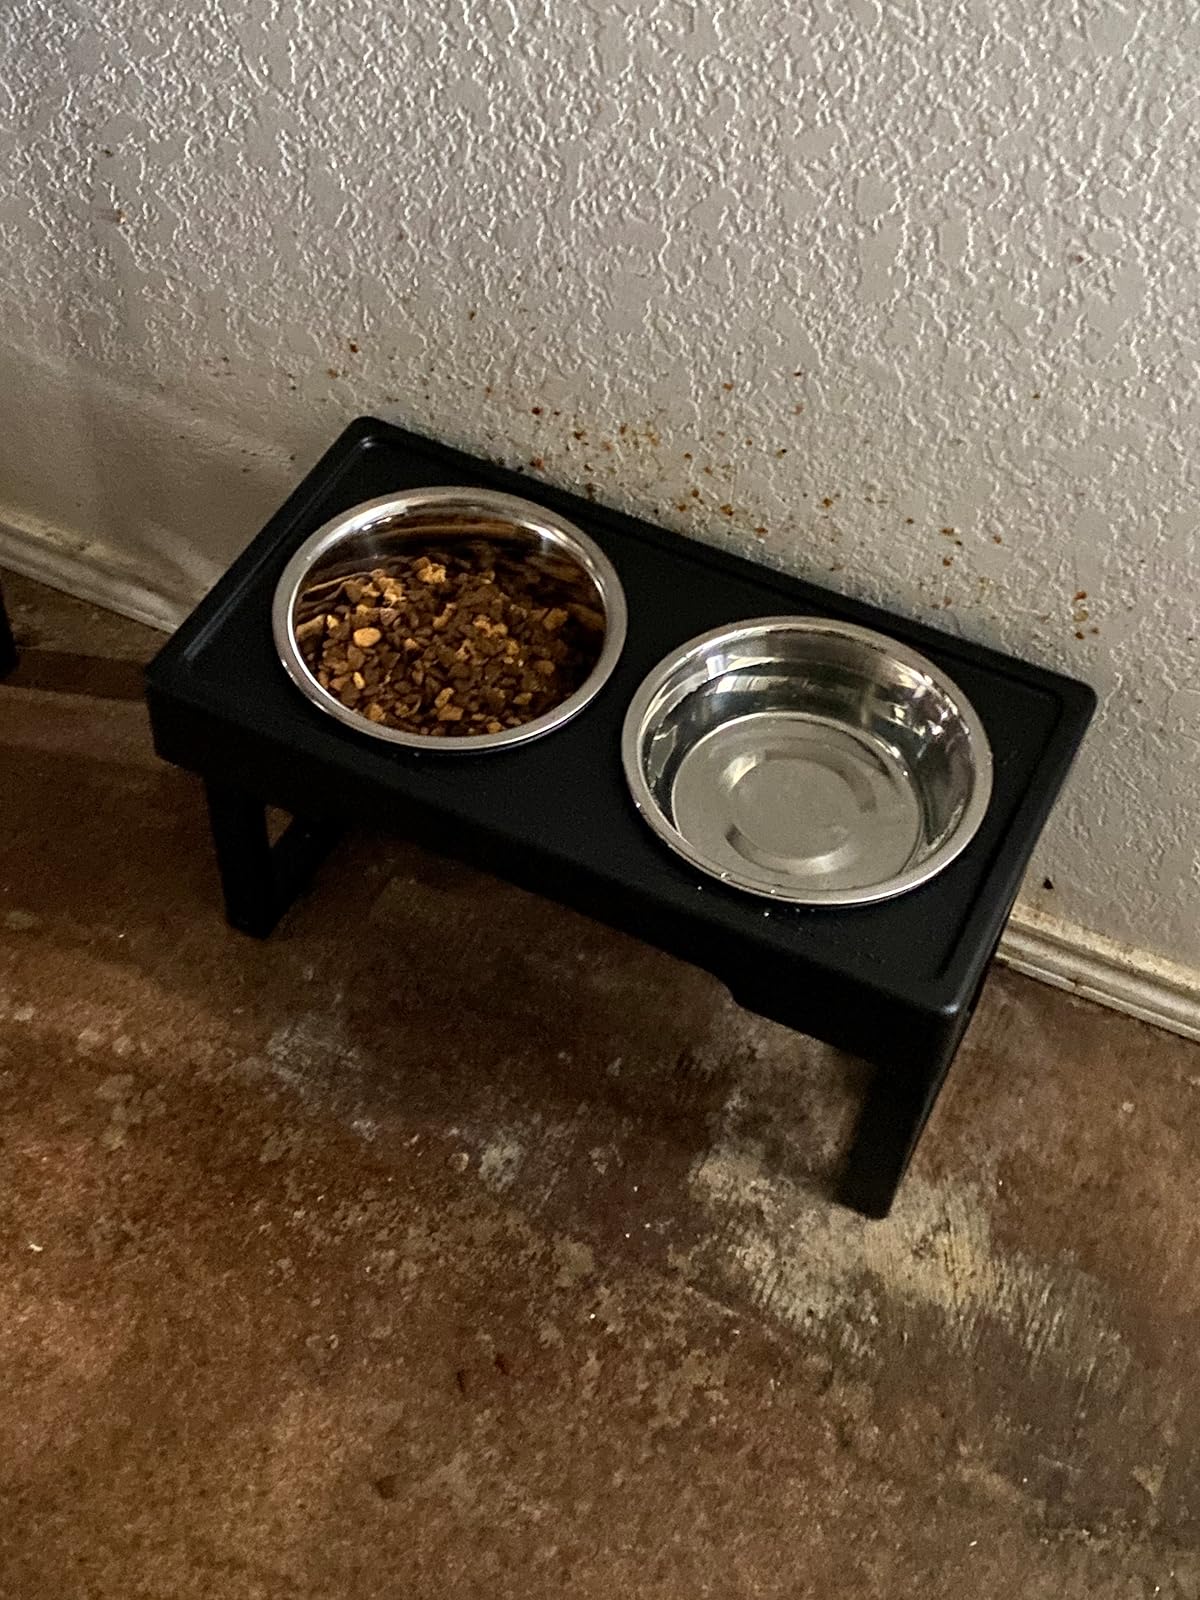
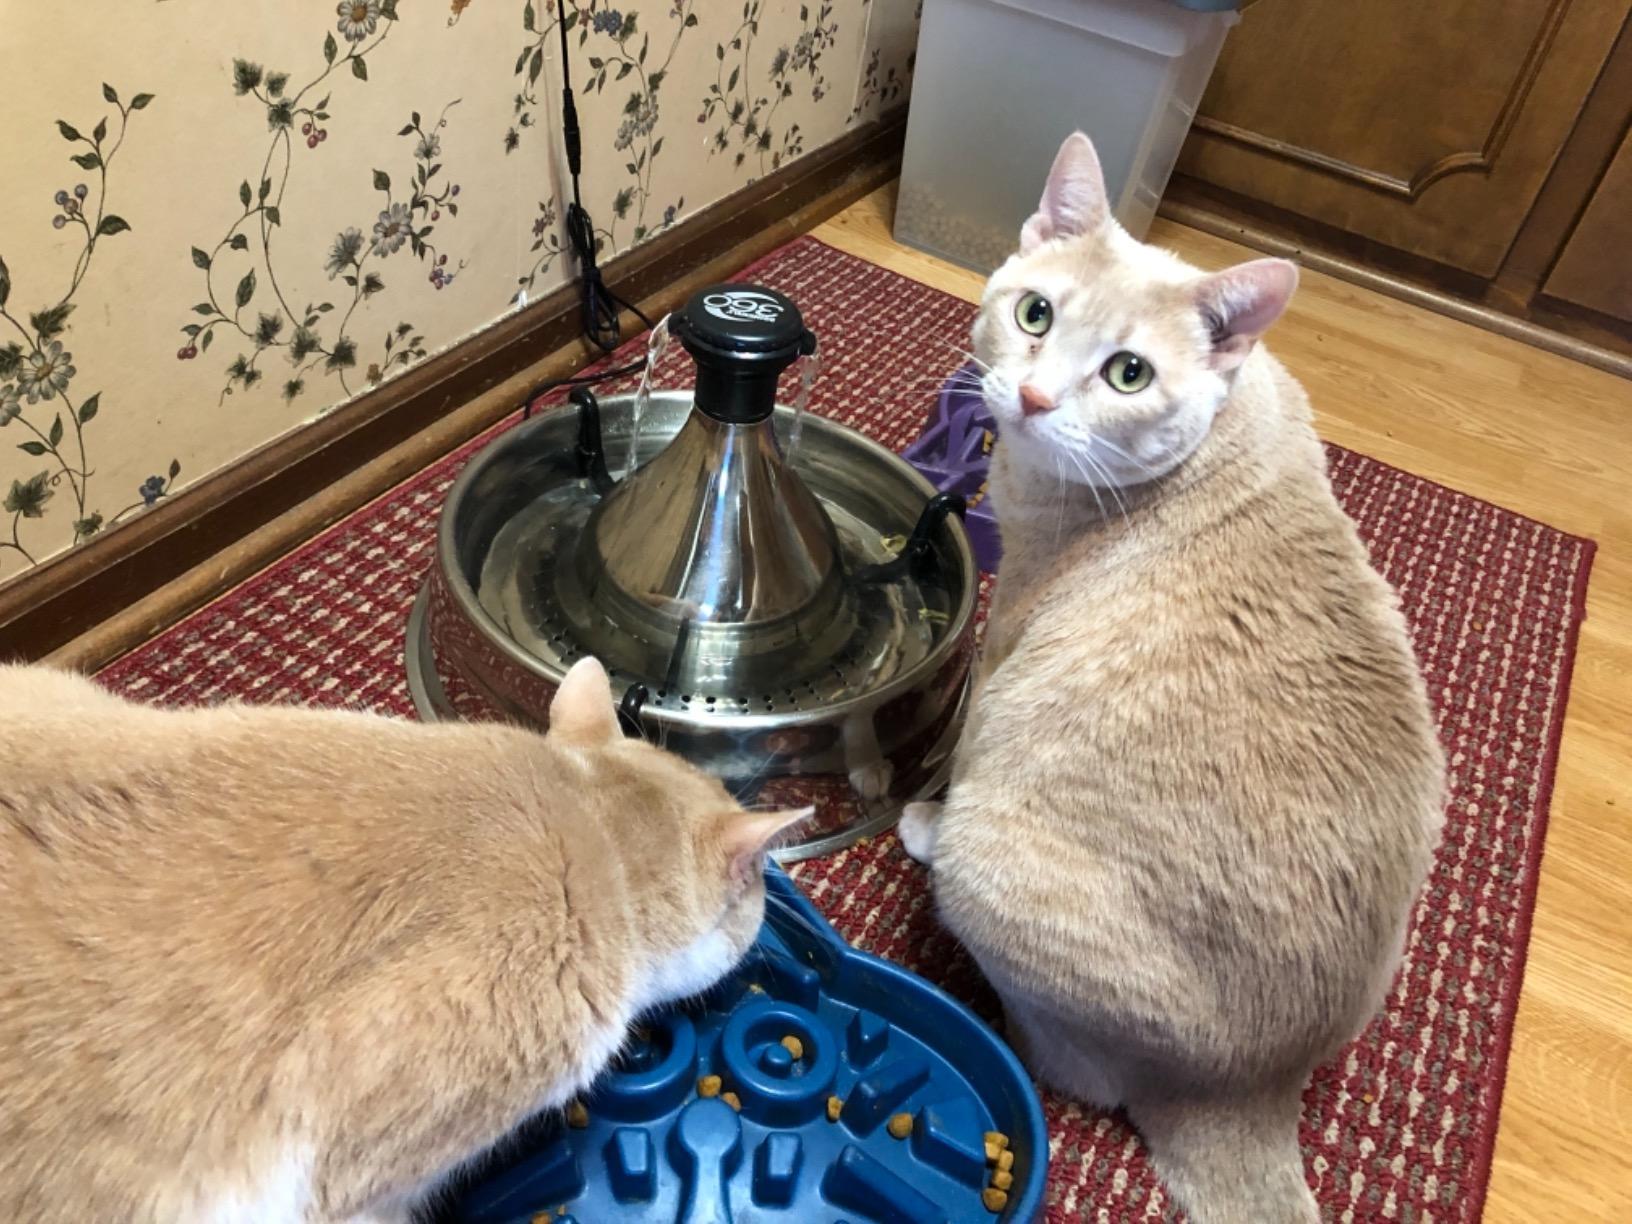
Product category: items_bowl
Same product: no